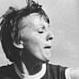
Age: 24